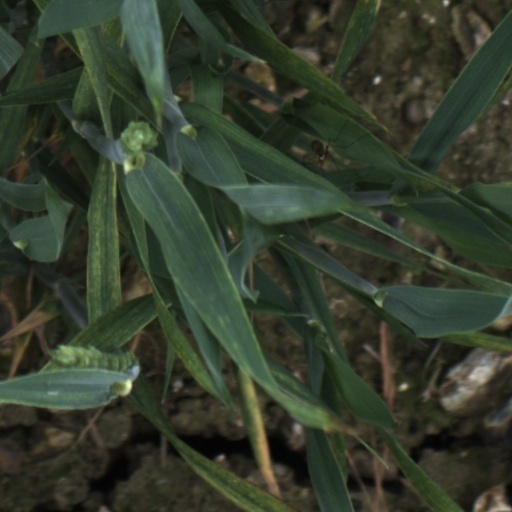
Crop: wheat